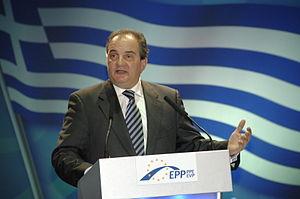
Des élections législatives au Parlement grec se sont tenues en Grèce le dimanche 4 octobre 2009.
L'élection du président du parti Nouvelle Démocratie en 1997 a eu lieu le 21 mars 1997 pour élire le nouveau président du parti Nouvelle Démocratie.